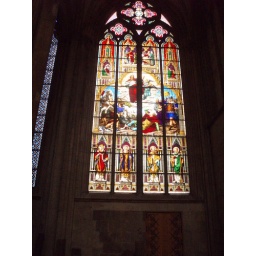
Stained glass window in Cologne Cathedral